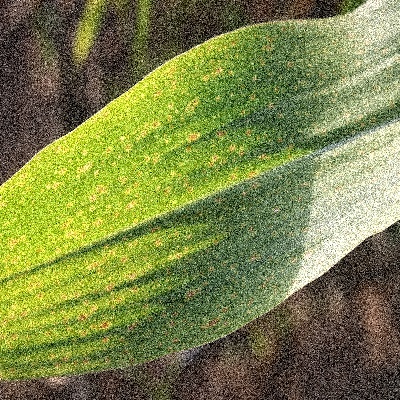
Label: Corn_(Maize)___Maize_Streak_Virus